Biblioteca Comunale Mozzi Borgetti

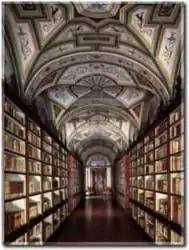
Frescoed gallery

The library was established in the building formerly belonging the Jesuit college in the town. The library was established upon suppression of the order, and had its nuclei in the Jesuit collection of 5000 volumes. The library was established with papal support (Clement XIV and Pius VI) and the patronage of Cardinal Guglielmo Pallotta. The library was open to the public in 1787.